Franck Thilliez

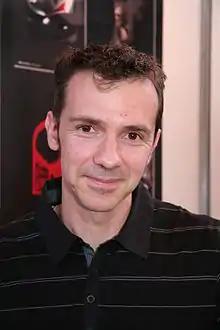
Franck Thilliez (2009)

Franck Thilliez (born 15 October 1973 in Annecy) is a French writer.